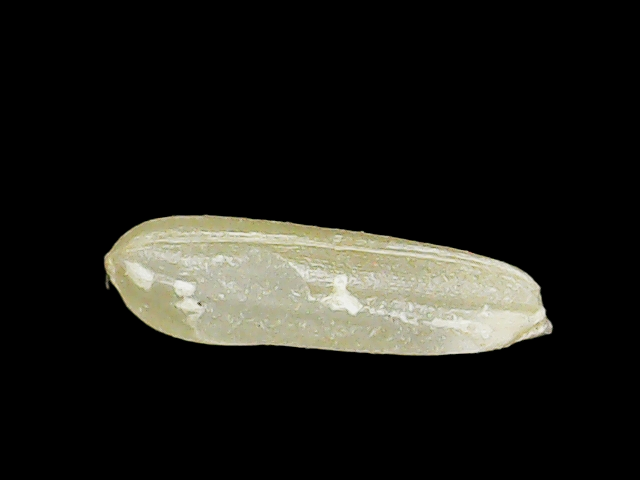
Rice variety: Binadhan17